Les Bossons station

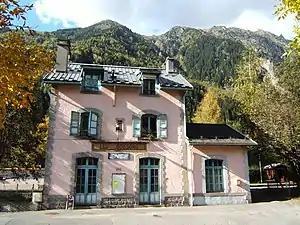
The station building in 2005

Les Bossons station is a railway station in the commune of Chamonix-Mont-Blanc, in the French department of Haute-Savoie. It is located on the gauge Saint-Gervais–Vallorcine line of SNCF.